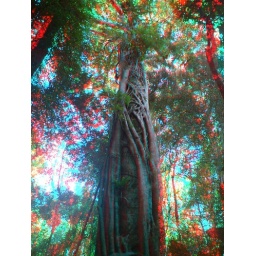
These were taken by my sony eric phone. Use the red and blue glasses for the full effect!